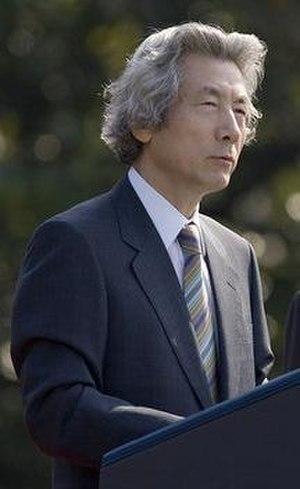
Les 44ᵉ élections de la Chambre des représentants du Japon, la chambre basse et la plus importante des deux chambres formant la Diète, s'est tenue le 11 septembre 2005, deux ans avant la fin normalement prévue de la législature qui a débuté à la suite des élections de 2003.
Le Yasukuni-jinja est un sanctuaire shinto au centre de controverses internationales entre le Japon et ses voisins coréens et chinois. Il est dédié aux personnes mortes au combat en servant l'empereur du Japon au cours des différents conflits de 1867 à 1951. Cela inclut des civils en service et des fonctionnaires du gouvernement. Le sanctuaire est censé accueillir les âmes réelles des morts en tant que kami. Il est de plus, pour tradition, que tout acte mauvais ou immoral commis par le défunt est pardonné lors de l'entrée au sanctuaire. Ces cérémonies sont strictement religieuses depuis la séparation du shintoïsme d'État et du gouvernement japonais. Les prêtres du sanctuaire ont une indépendance religieuse totale pour décider du choix de l'entrée des défunts. La consécration est permanente et irréversible. En raison de la vénération de criminels de guerre condamnés par le tribunal militaire international pour l'Extrême-Orient et de l'approche nationaliste du musée militaire Yūshūkan, le Yasukuni-jinja et le gouvernement japonais sont critiqués par les deux Chines et Corées comme étant révisionnistes vis-à-vis des événements de la Seconde Guerre mondiale.